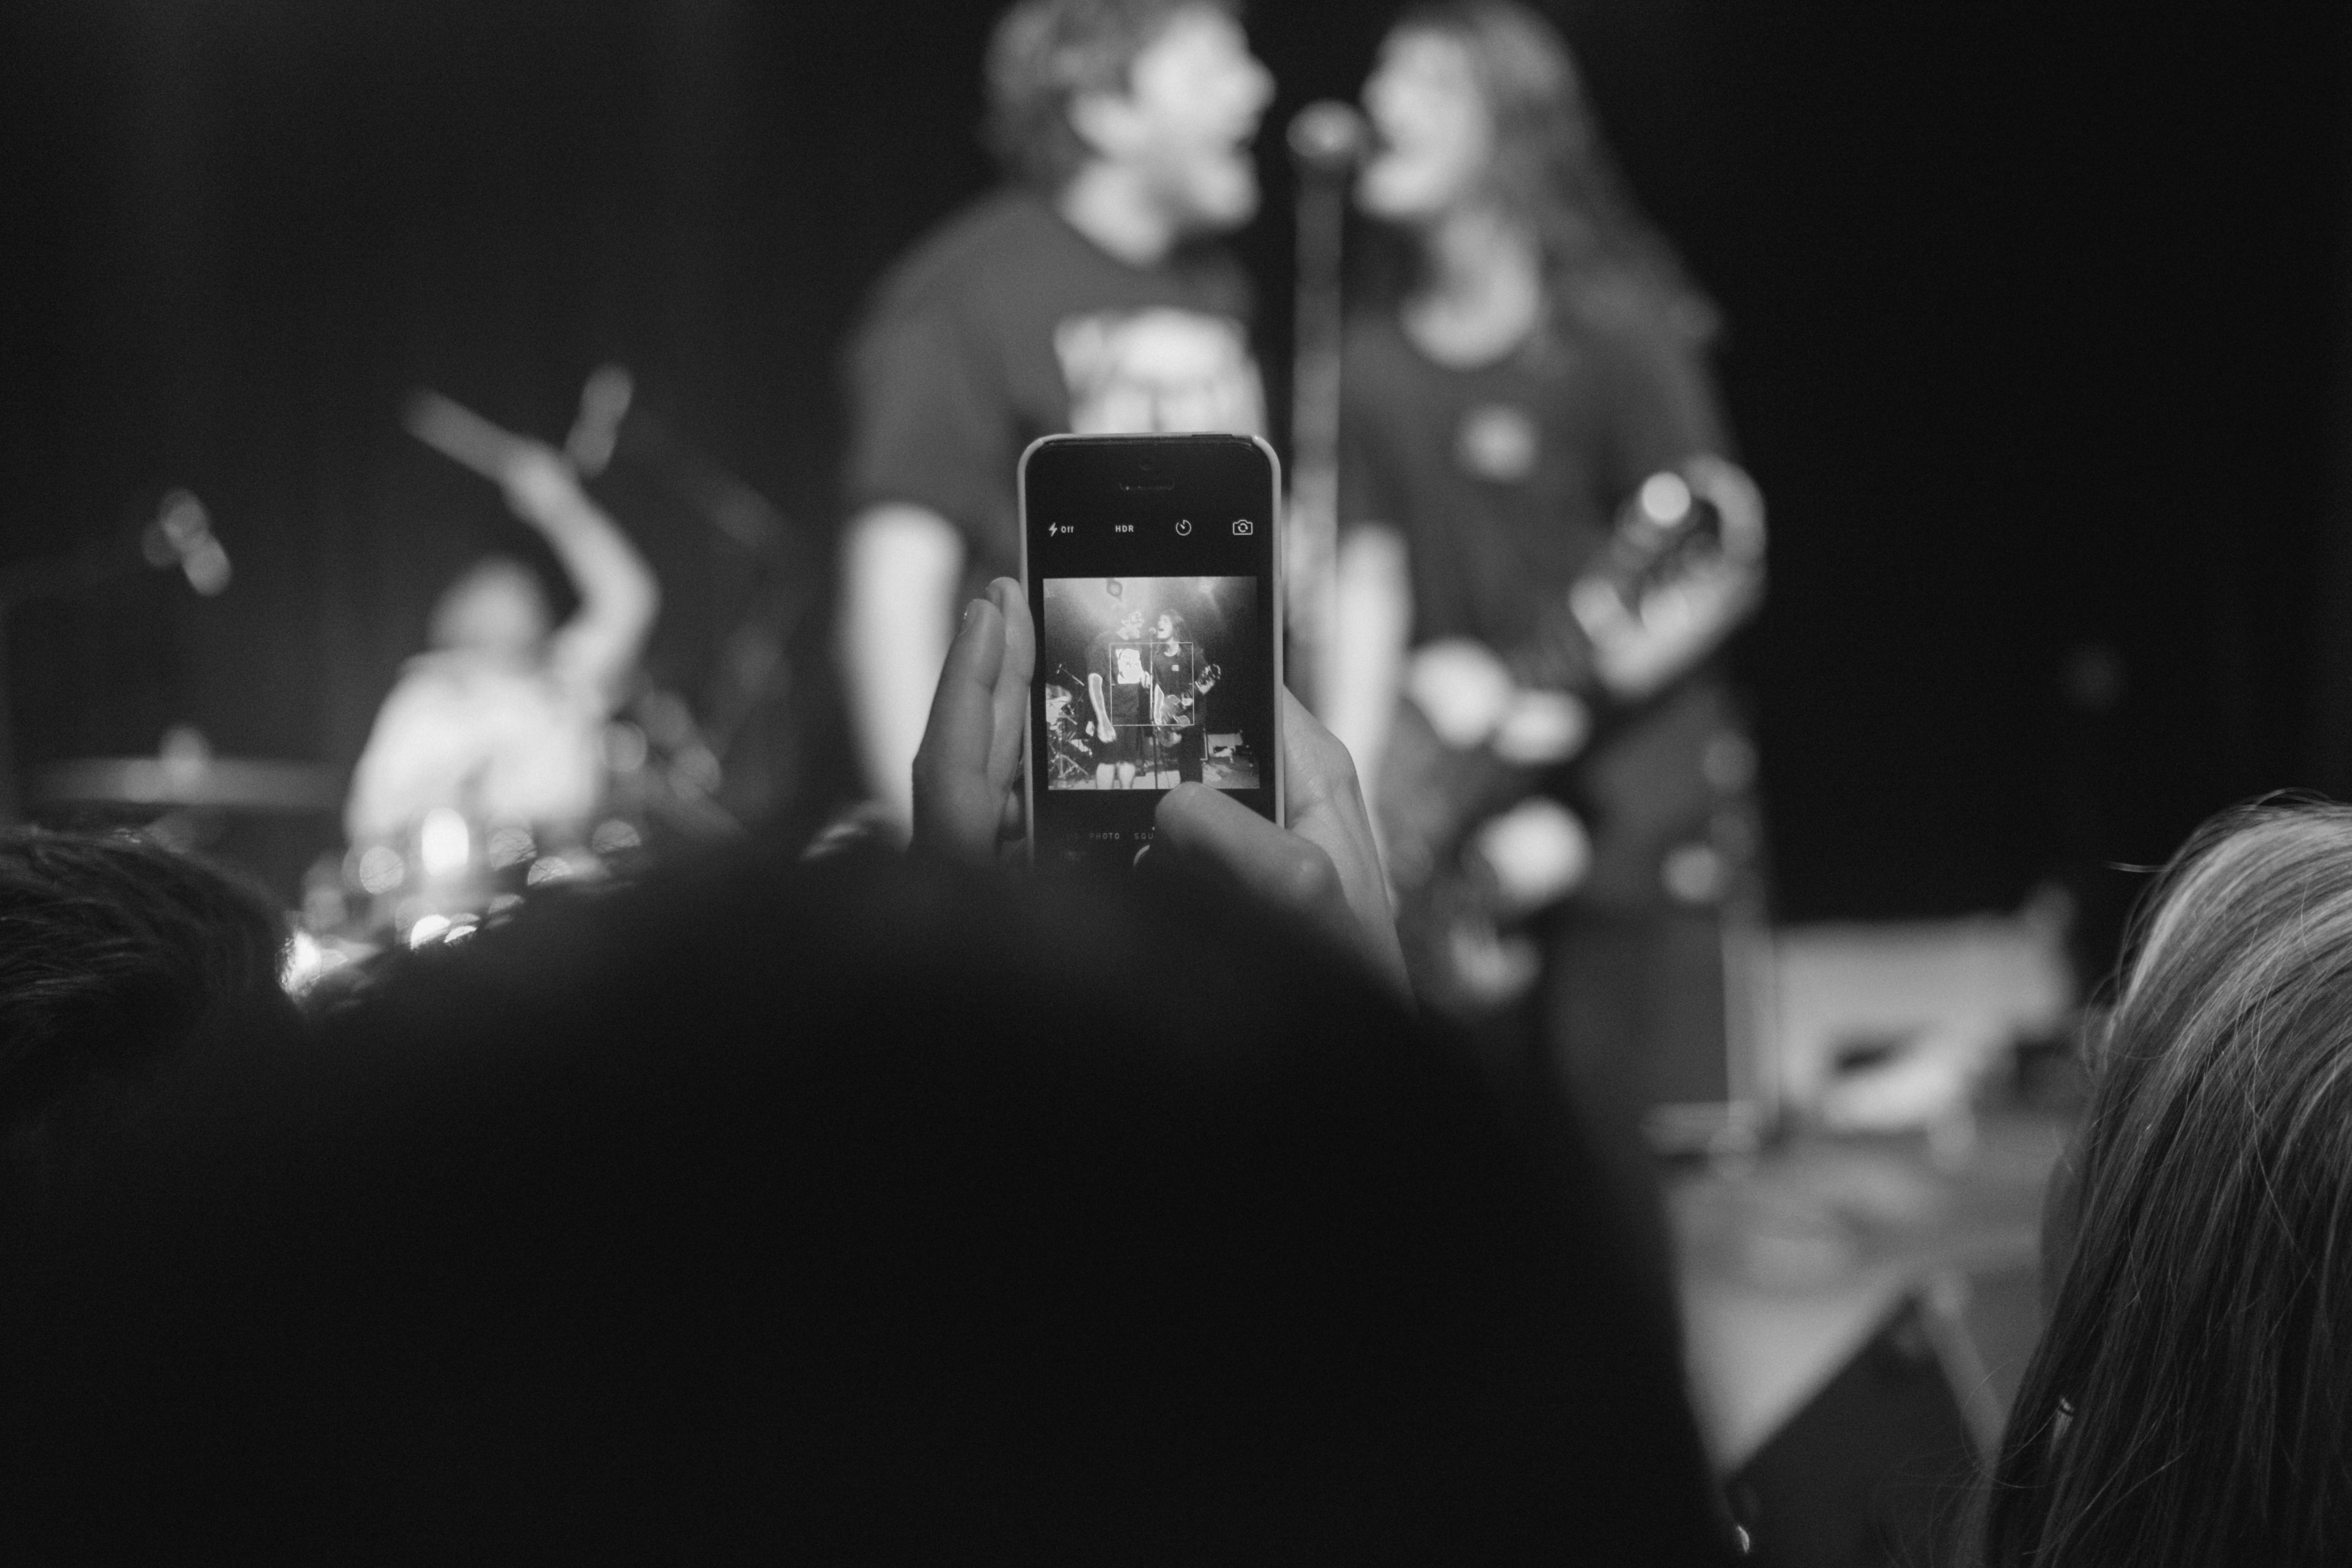
iphone, music, black and white, people, white, camera, photography, crowd, dark, concert, band, show, darkness, musician, black, monochrome, stage, performance, singing, picture, photograph, musicians, entertainment, monochrome photography, film noir